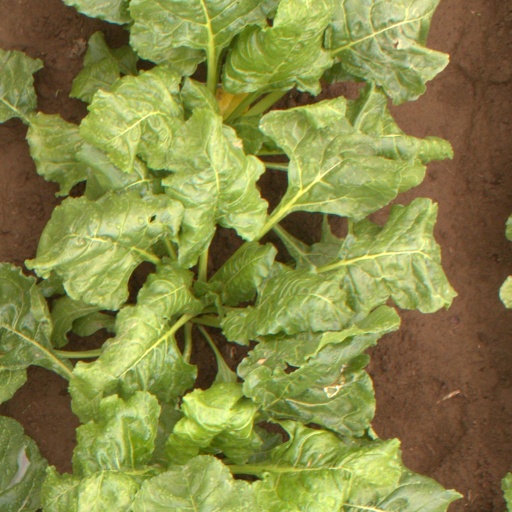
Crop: sugar beet